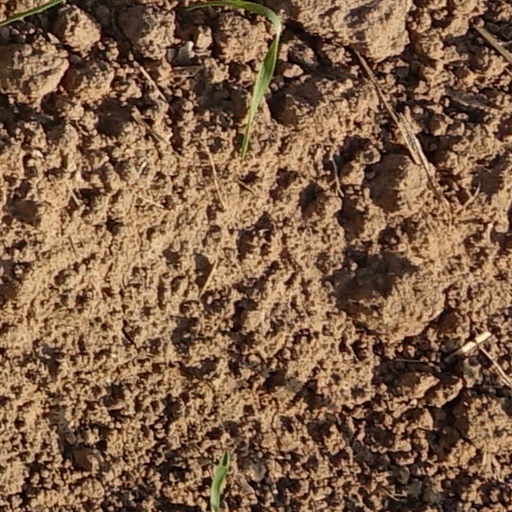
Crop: wheat